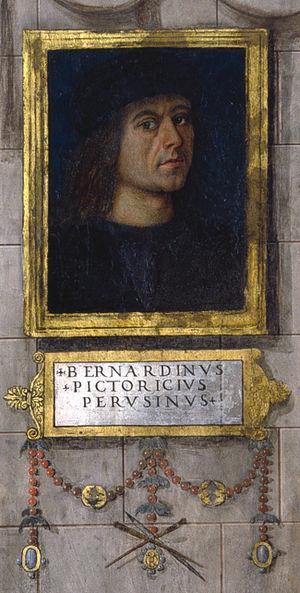
Fresques de la chapelle Baglioni
Pinturicchio, né Bernardino di Betto, est un peintre italien du XVᵉ siècle, élève du Pérugin. Il est enterré à Sienne, à l'Oratorio dei Santi Vincenzo e Atanasio, une petite église de la ville. Artiste complet, il exerce aussi bien la peinture sur panneaux, la fresque et l'enluminure.
L'Autoportrait du Pinturicchio est un élément du panneau de l'Annonciation des fresques de la chapelle Baglioni de la Collegiata Santa Maria Maggiore de Spello.